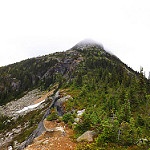
Label: mountain